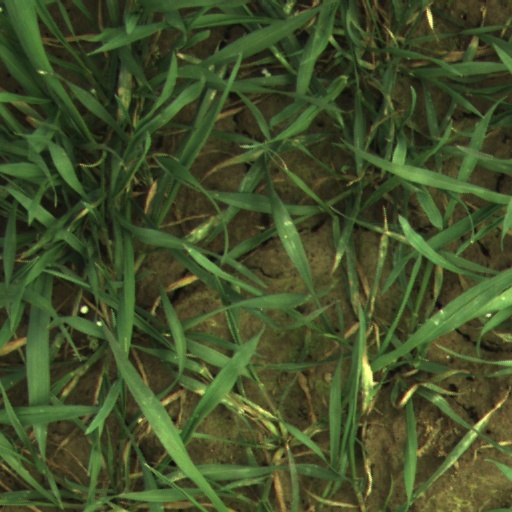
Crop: wheat